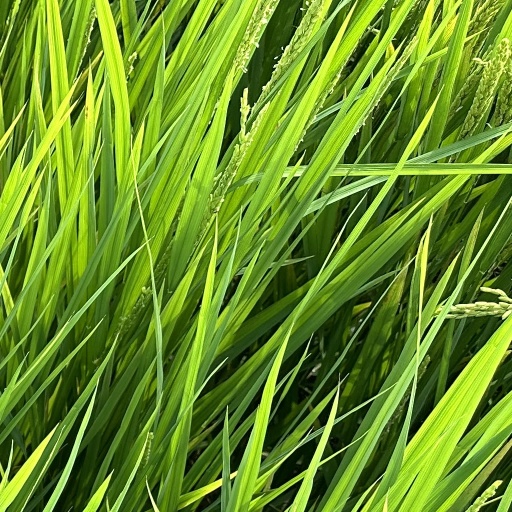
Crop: rice